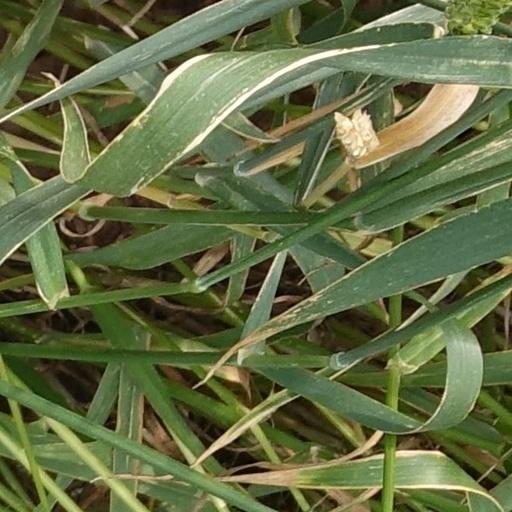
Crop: wheat